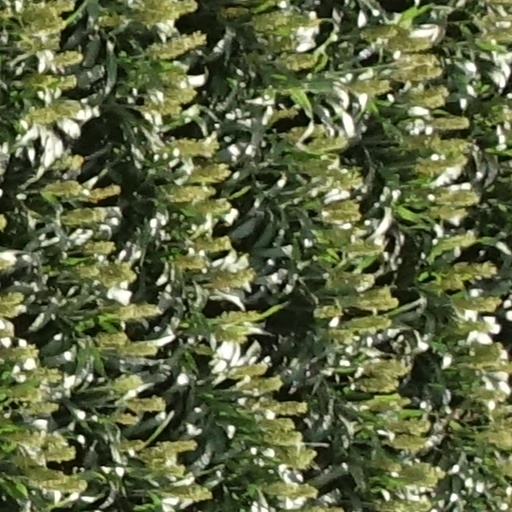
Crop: sorghum